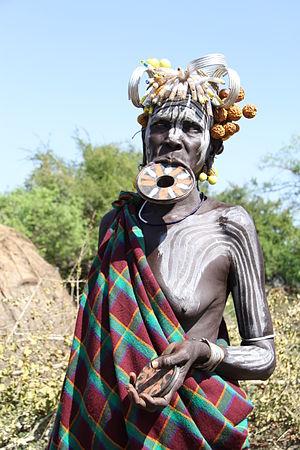
Ethiopie, femme mursi à plateau
L’Afrique est un continent qui couvre 6 % de la surface de la Terre et 20 % de la surface des terres émergées. Sa superficie est de 30 415 873 km² avec les îles, ce qui en fait la troisième mondiale si l'on compte l'Amérique comme un seul continent. Avec plus de 1,2 milliard d'habitants, l'Afrique est le deuxième continent le plus peuplé après l'Asie et représente 16,4 % de la population de la planète en 2016. Le continent est bordé par la mer Méditerranée au nord, le canal de Suez et la mer Rouge au nord-est, l’océan Indien au sud-est et l’océan Atlantique à l’ouest.